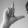
ASL letter: L